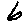
Label: 6